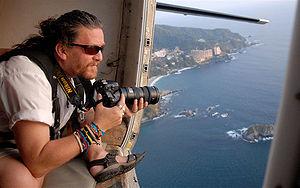
fr:Victor Diaz Lamich - Isla Ixtapa, Zihuatanejo. Italiano: it:Victor Diaz Lamich - Isla Ixtapa, Zihuatanejo.